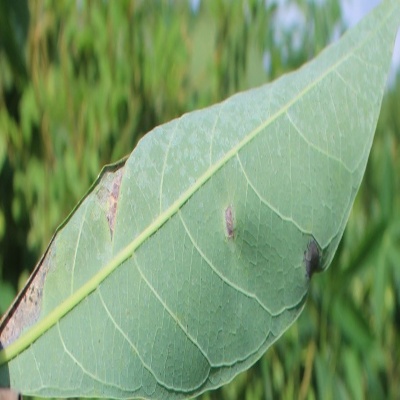
Crop: Cassava
Condition: bacterial blight